Mollusc shell

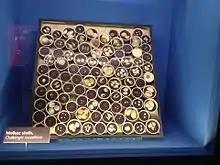
Mollusc shells in Manchester Museum

The shell-secreting area is differentiated very early in embryonic development. An area of the ectoderm thickens, then invaginates to become a "shell gland". The shape of this gland is tied to the form of the adult shell; in gastropods, it is a simple pit, whereas in bivalves, it forms a groove which will eventually become the hinge line between the two shells, where they are connected by a ligament. The gland subsequently evaginates in molluscs that produce an external shell. Whilst invaginated, a periostracum - which will form a scaffold for the developing shell - is formed around the opening of the invagination, allowing the deposition of the shell when the gland is everted. A wide range of enzymes are expressed during the formation of the shell, including carbonic anhydrase, alkaline phosphatase, and DOPA-oxidase (tyrosinase)/peroxidase.